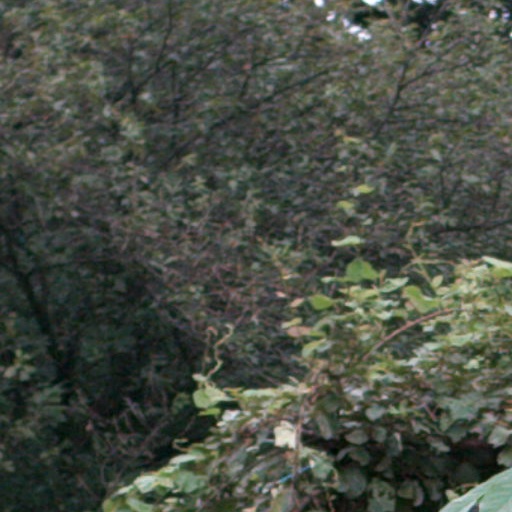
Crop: cassava